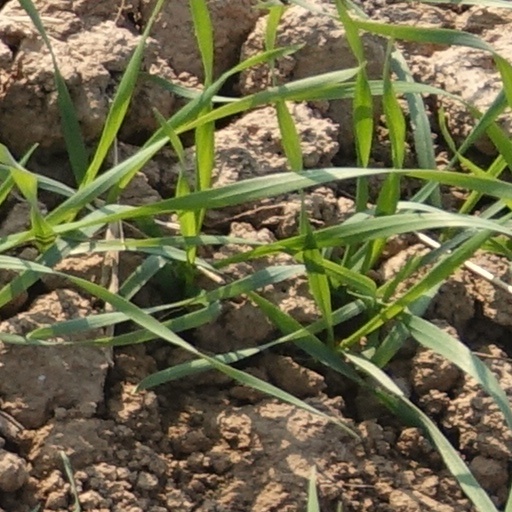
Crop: wheat